Cleveland, Queensland

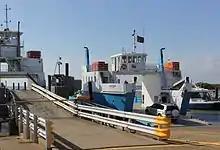

The rail line continued further than it does today, terminating at Cleveland Point - the existing Cleveland station was constructed later, for passenger use.